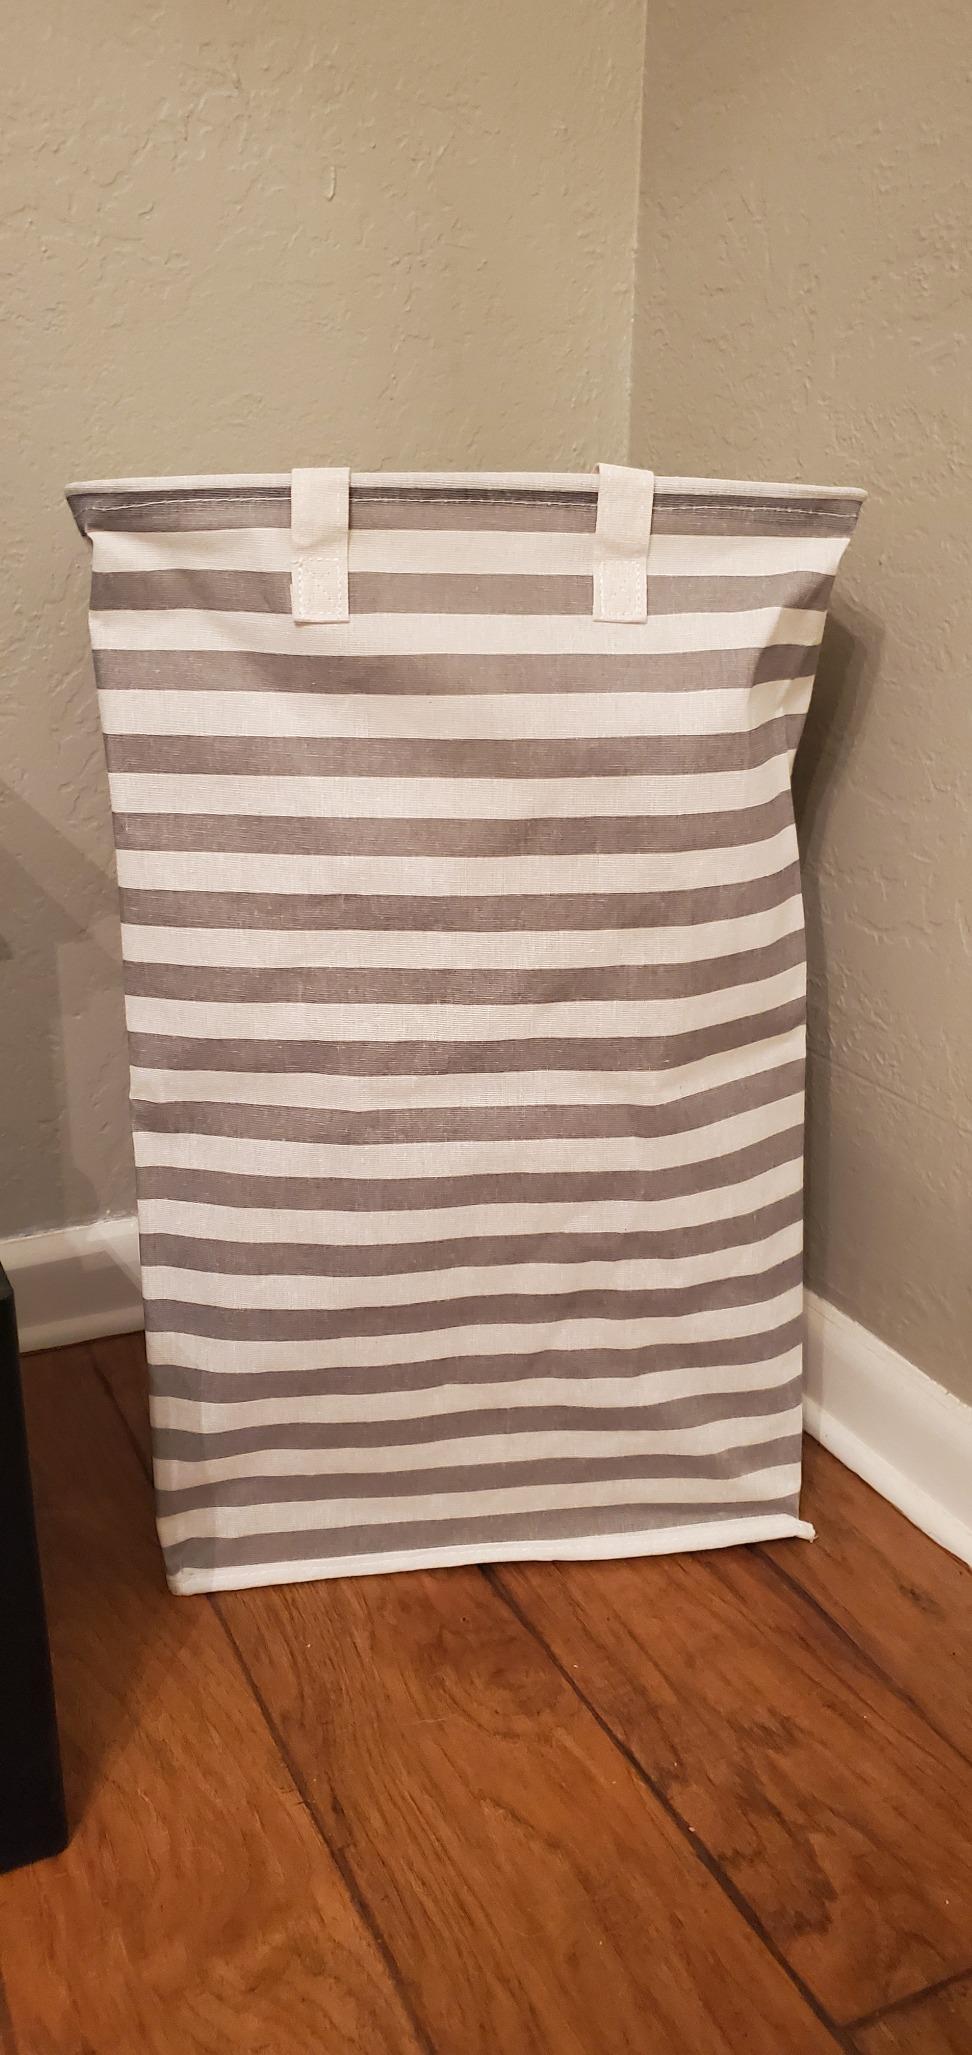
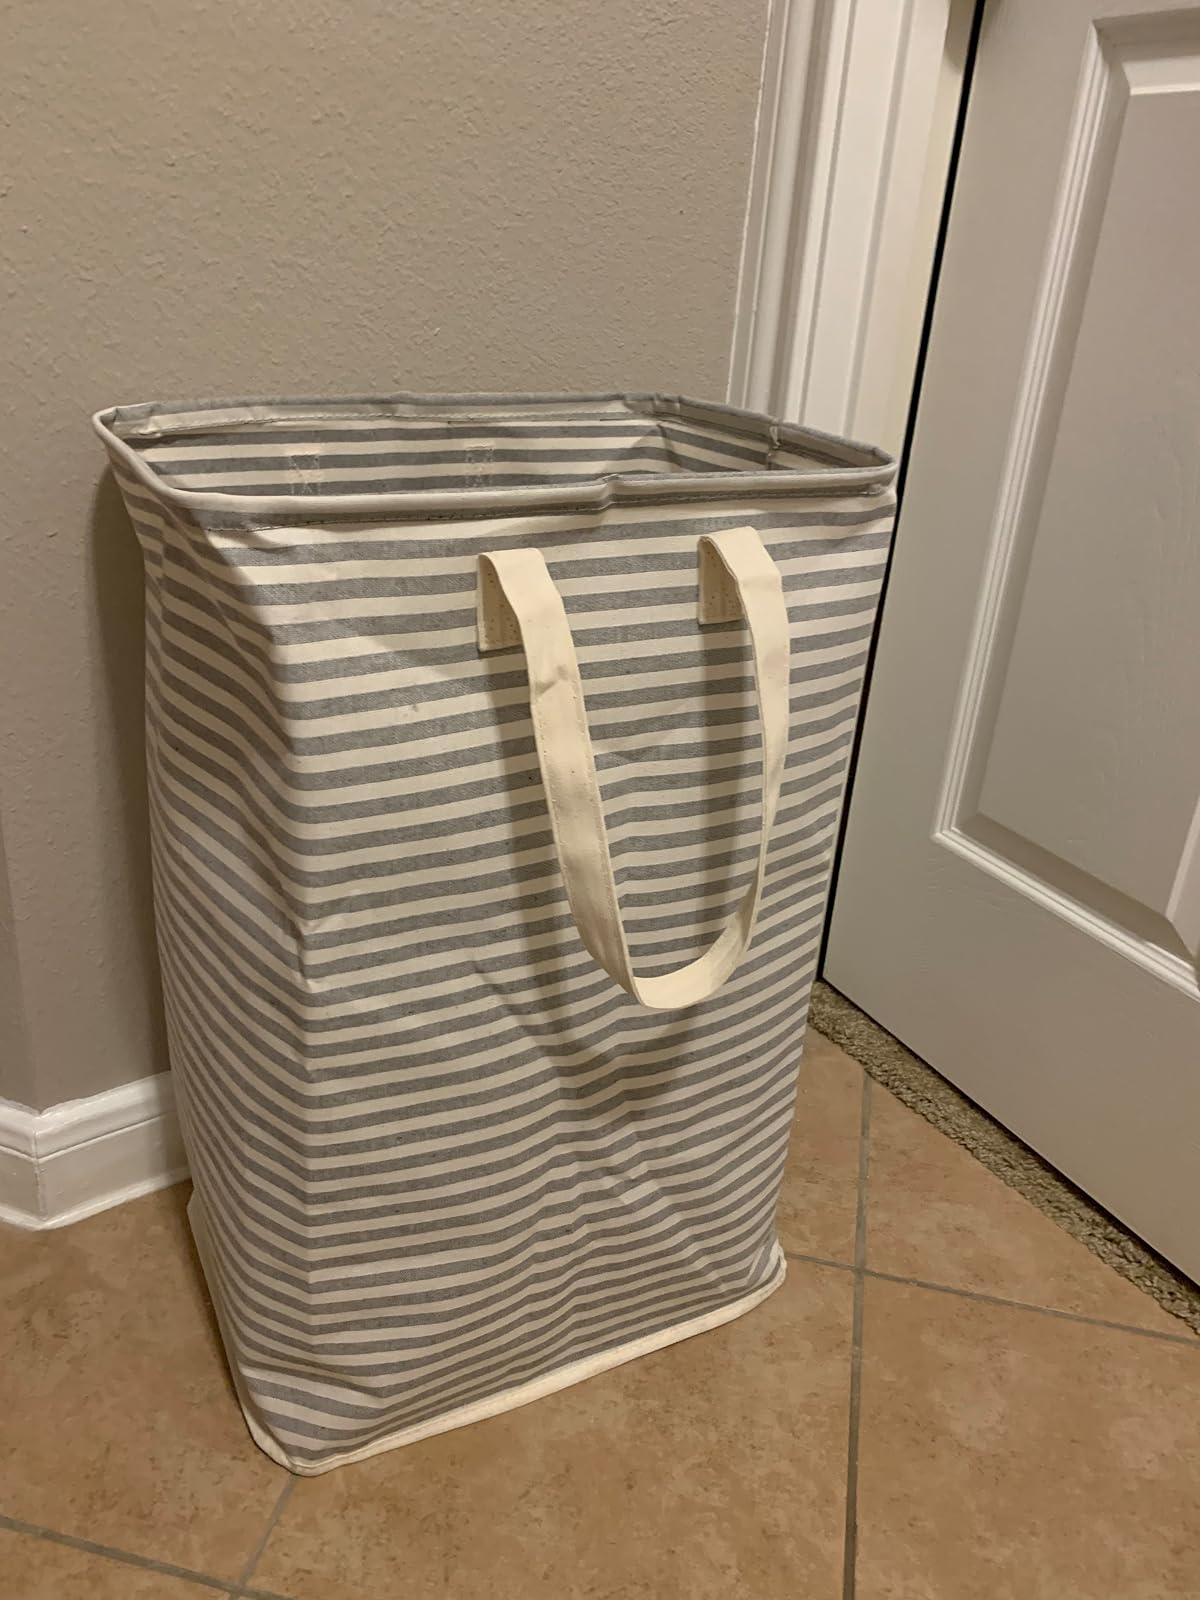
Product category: items_hamper
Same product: no